Dominique Frassati

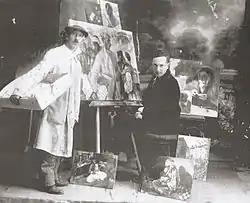
Frassati at his studio in Oran

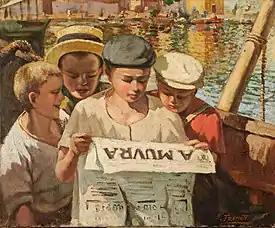
Four Young Fishermen in Ajaccio

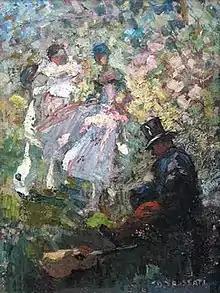
Musiciens au Parc

Dominique Frassati (29 March 1896, Corte10 July 1947, Corte) was a French-Corsican painter, known for genre scenes and landscapes. He was originally self-taught; taking his first formal lessons at the age of thirty-two.